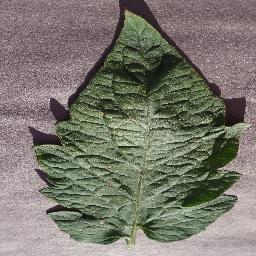
Label: Tomato___Target_Spot